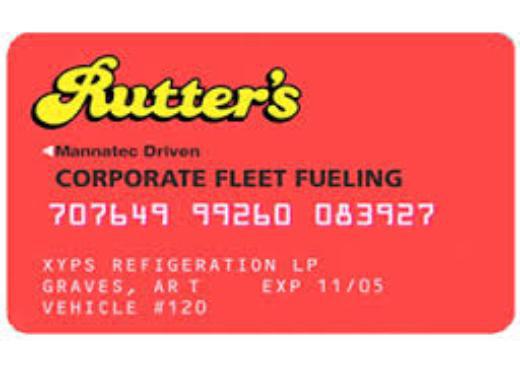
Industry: Food